Sugizo

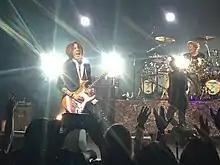
Sugizo with Luna Sea in Singapore, 2013

Upon returning to Japan, on January 27 Sugizo released two digital singles, "Fatima" and "Do-Funk Dance", another on February 24 entitled "Prana", which also topped the iTunes electronic charts, and one more on March 31 named "Dear Spiritual Life". Sugizo was the music director and composer of the soundtrack for jidaigeki theatre stage play "Nemuri Kyoshiro Buraihikae", featuring Gackt in the main role, which ran for 120 performances across Japan. In April he performed at the Nagisa Music Festival. On July 8, Sugizo announced that he would help his friend Mick Karn, who was diagnosed with cancer, by remixing his song "Missing". The song was renamed "Missing Link" and was available for download in return for a donation on Mick's official website to help fund the expensive medical treatment. Mick Karn died on January 4, 2011.